Kleptoparasitism

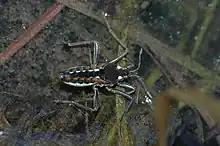
"Velia caprai" (Ardennes, Belgium)

Many semiaquatic bugs (Heteroptera) are kleptoparasitic on their own species. In one study, whenever the bug "Velia caprai" (water cricket) took prey heavier than 7.9 g, other bugs of the same species joined it and successfully ate parts of the prey.